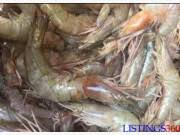
Lii de ay si, si, si géej lañ kay gis. Donc Crevette lañ koy wax. Donc "Sénégalais yi dañ kay,  dañ kay, dañ kay jël di si .mp3 supp- kànje walla yeneen, yeneen kii yi daal walla yeneen ñam yi nga xam ne dan kay lekk.